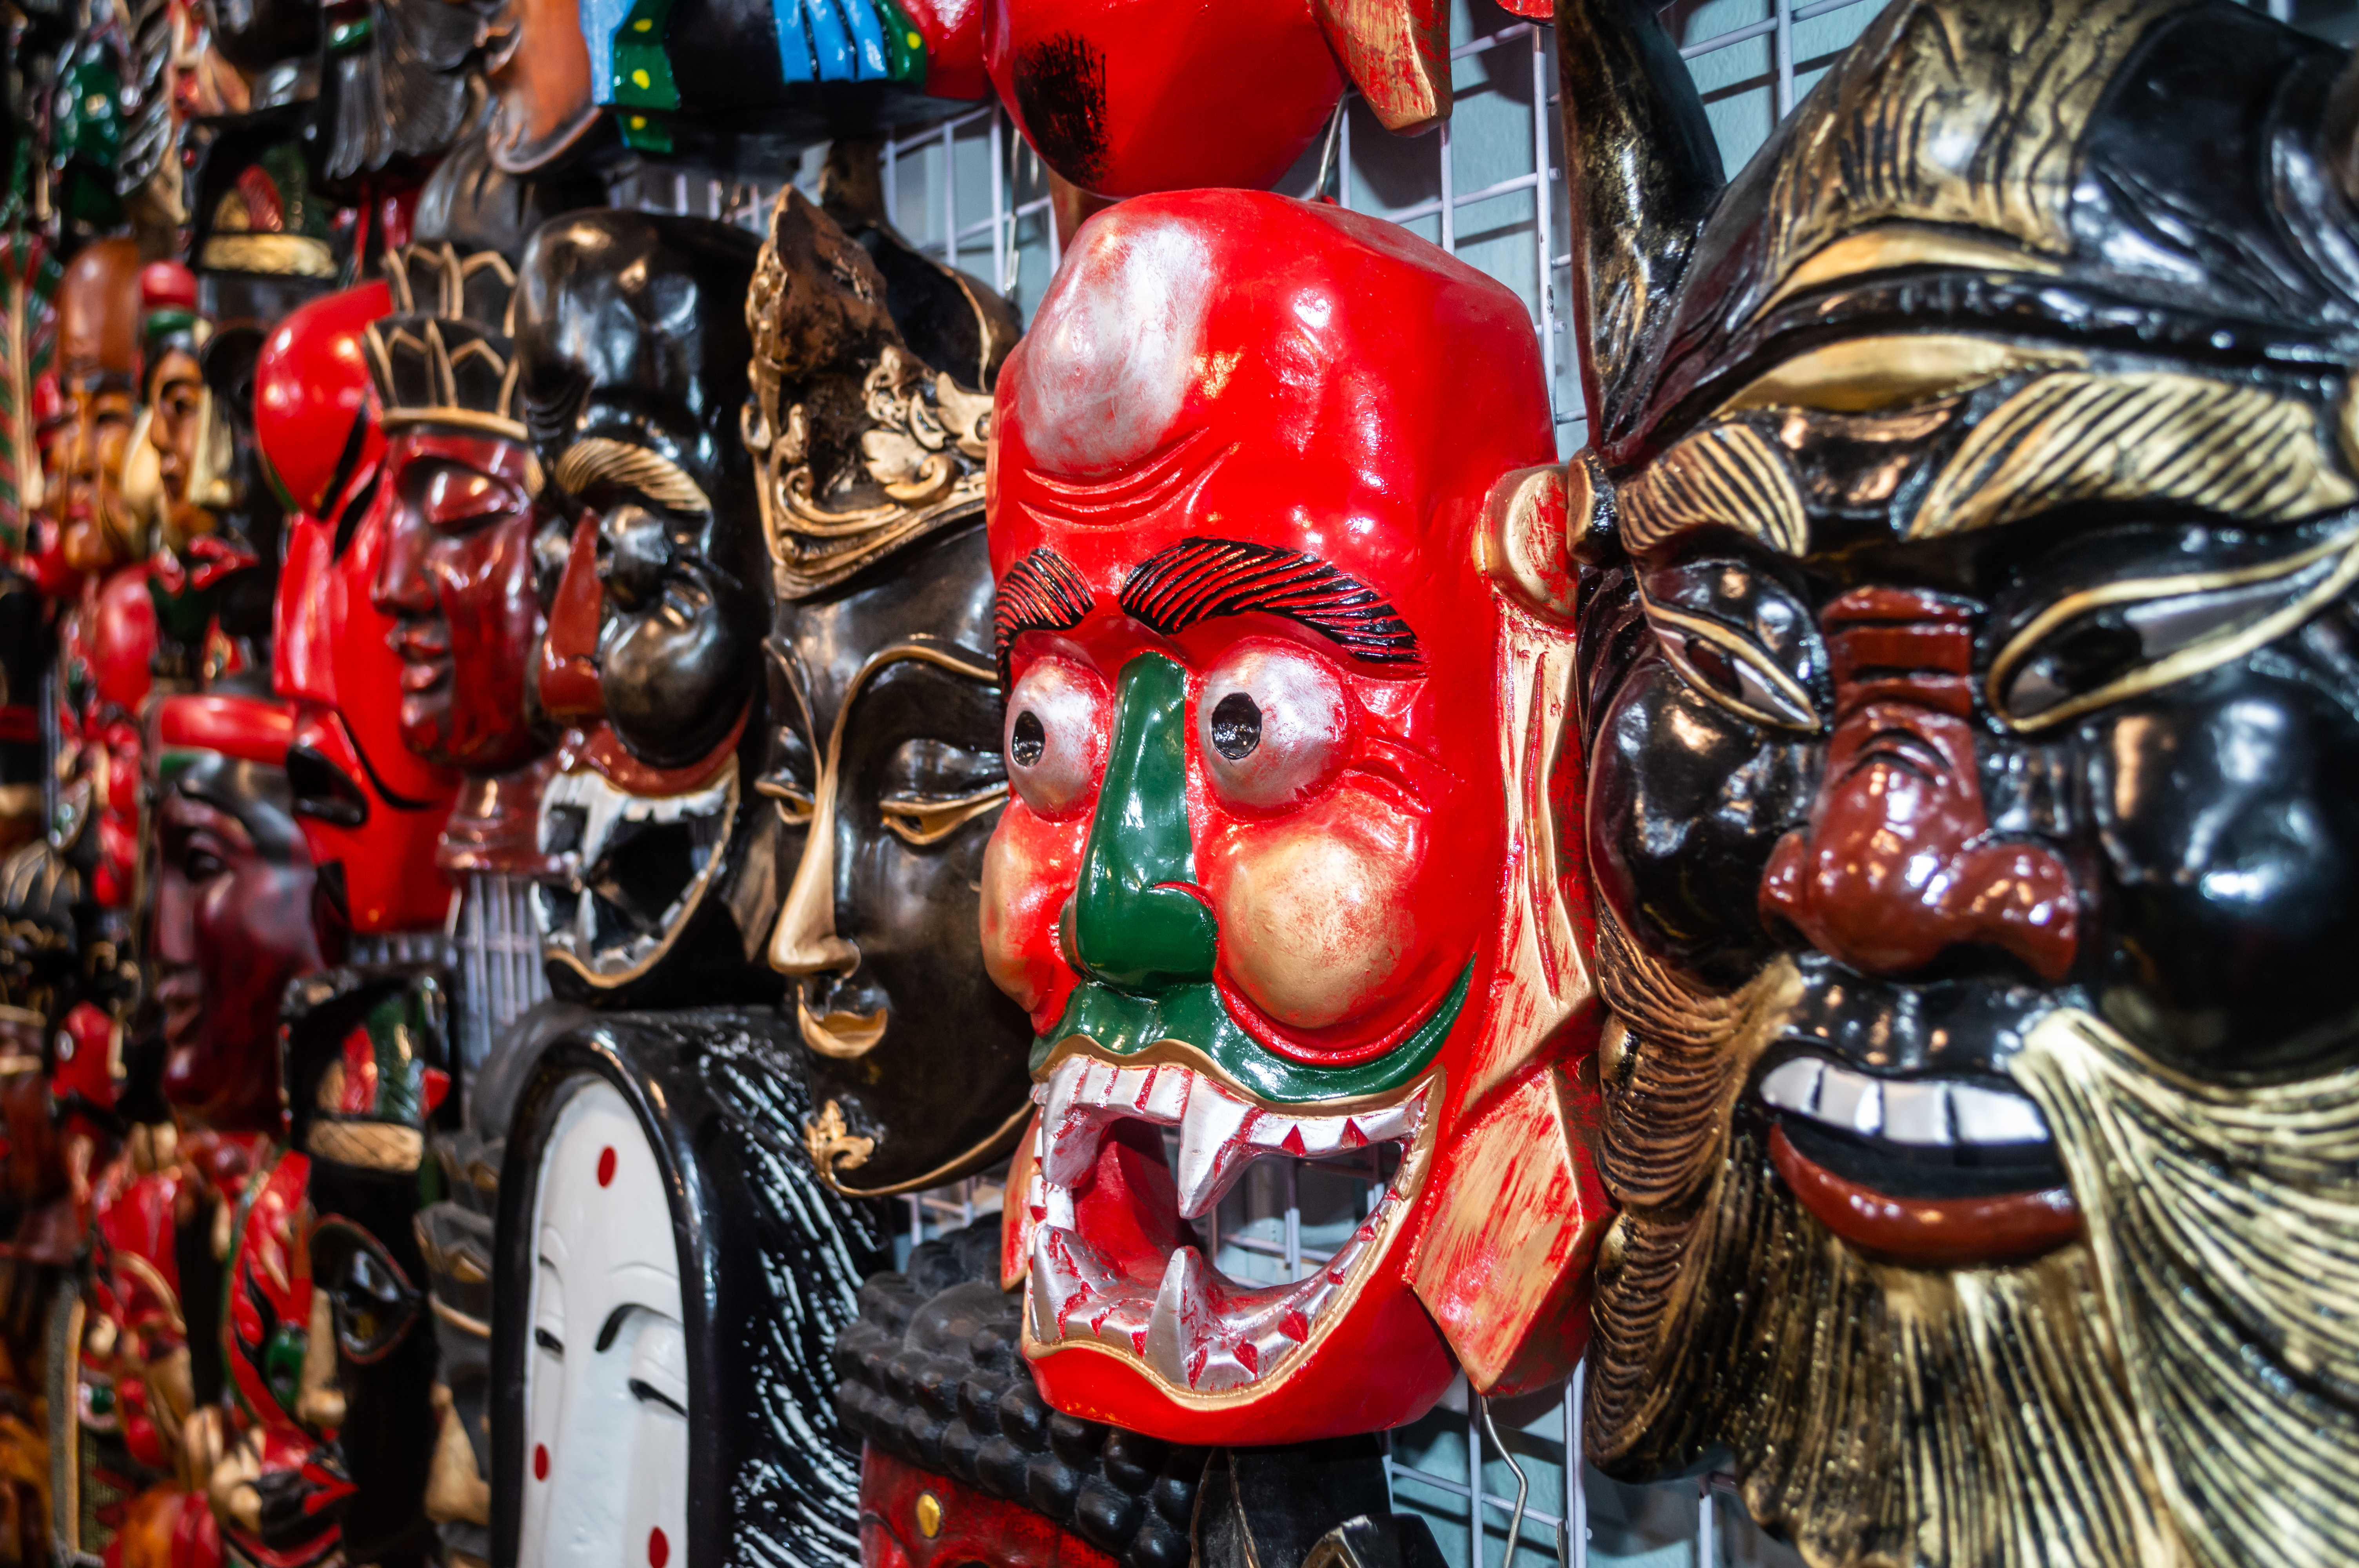
art, arts, beautiful, carnival, city, color, colored, colorful, costume, decoration, europe, face, fantasy, fun, happiness, holiday, italy, joy, mask, masks, masquerade, mysterious, mystery, painted, shop, shopping, shops, souvenir, street, theater, tourism, traditional, travel, venetian, venice, masque, event, festival, tradition, fictional character, market